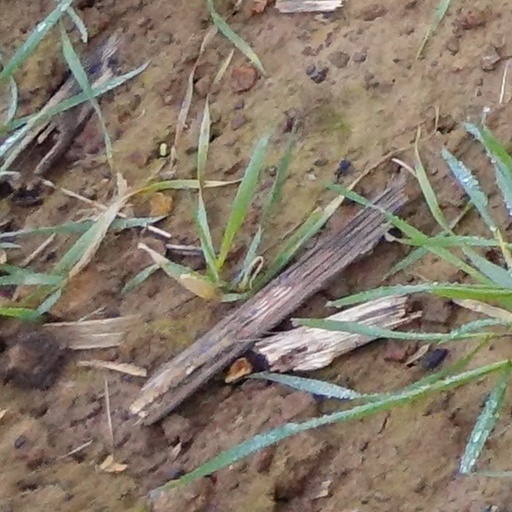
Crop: wheat